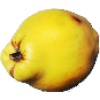
Label: Quince 1